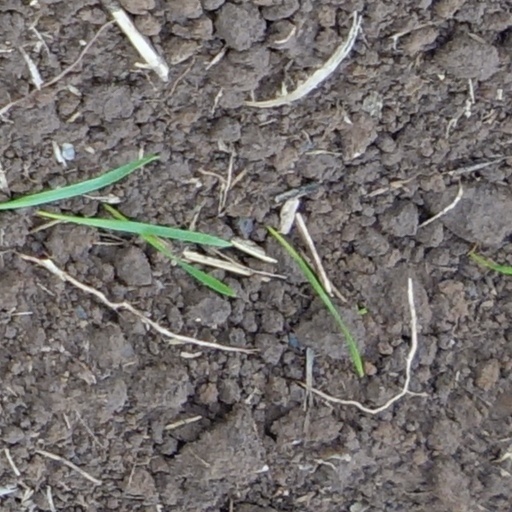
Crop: wheat